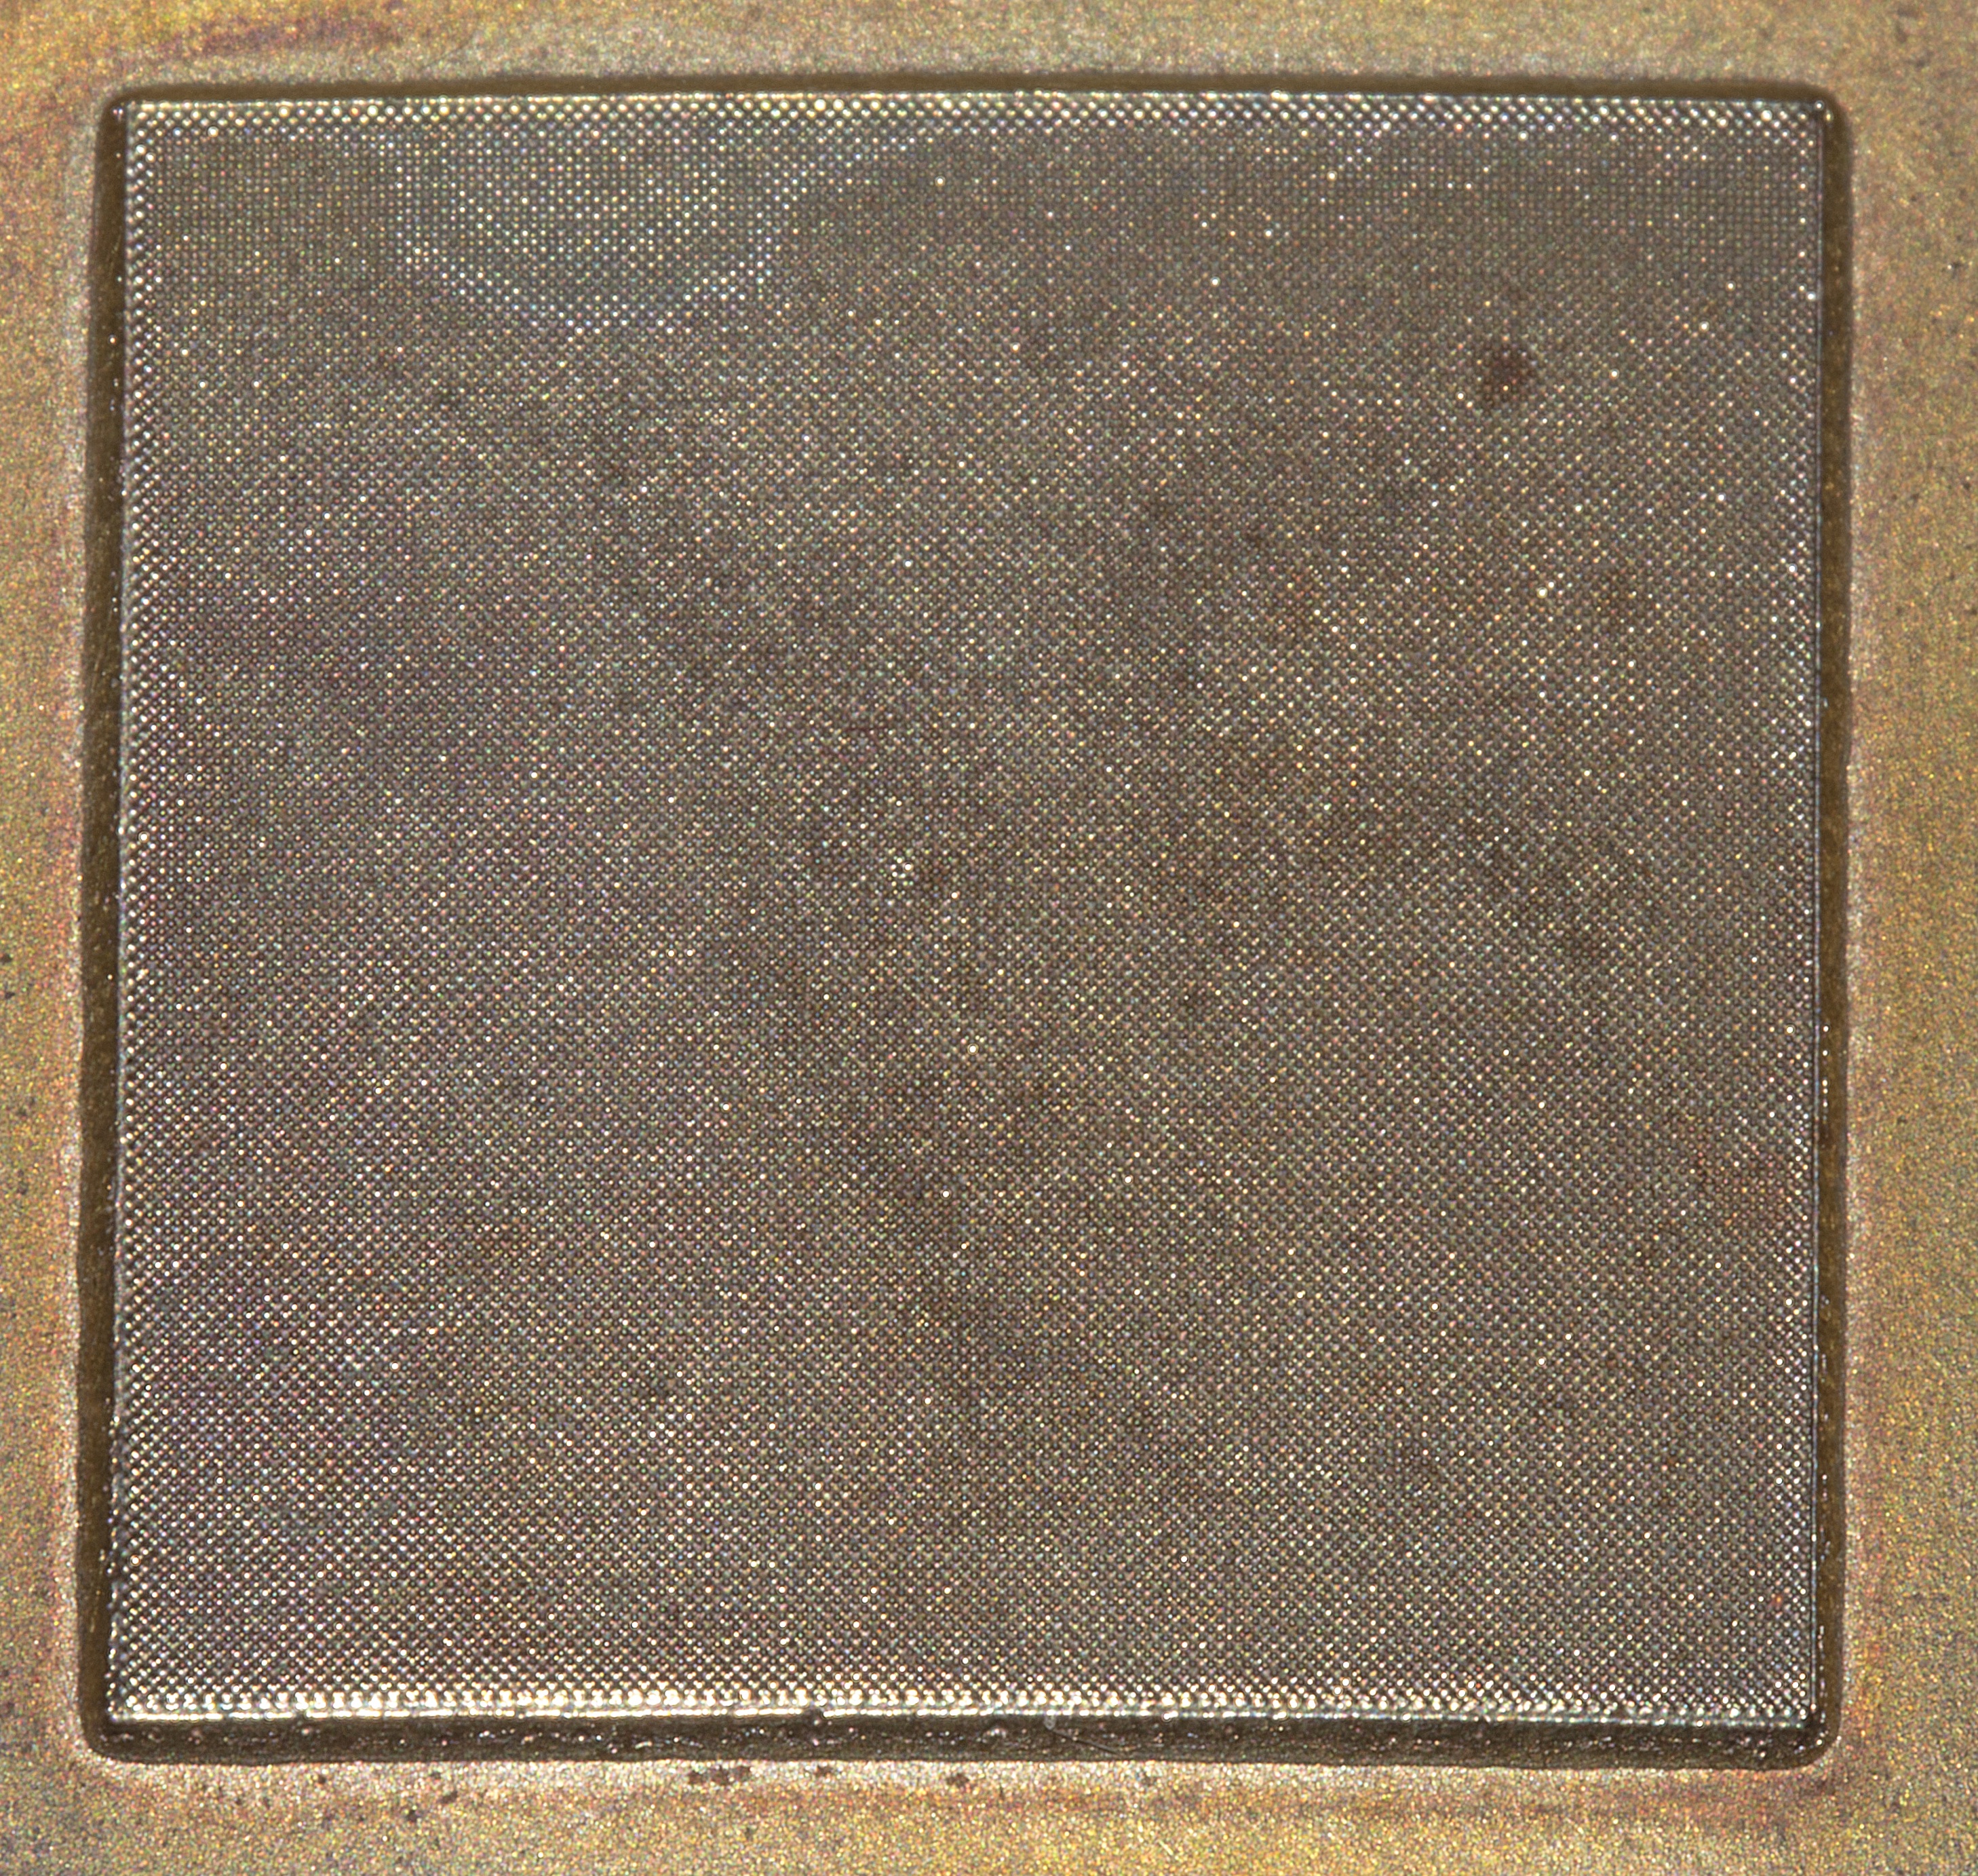
leather, color, metal, brown, material, sheet, textile, palette, background, gold, brass, eye, grid, flooring